Herblock

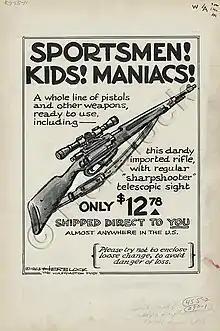
"SPORTSMEN! KIDS! MANIACS!" Cartoon about gun ownership by Herblock

Some of Herblock's finest cartoons were those attacking the Nixon Administration during the Watergate Scandal, winning him his third Pulitzer Prize in 1979. Nixon canceled his subscription to the "Post" after Herblock drew him crawling out of an open sewer in 1954. He had once used the same motif for Senator McCarthy.